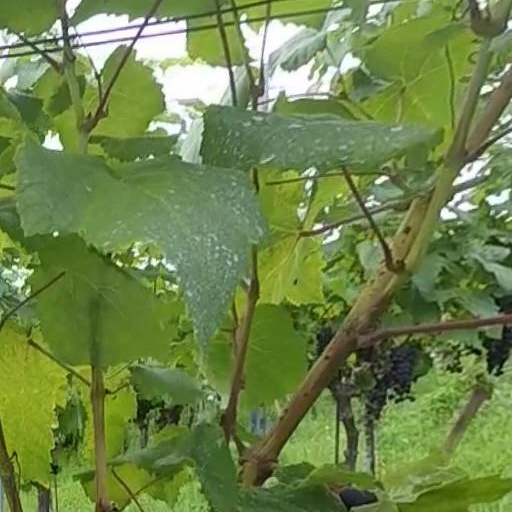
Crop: grape